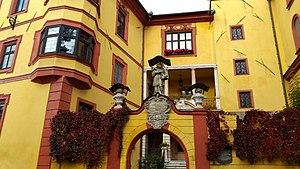
Château Büchsenhausen à Innsbruck en Autriche